Asoko de Hataraku Musubu-san

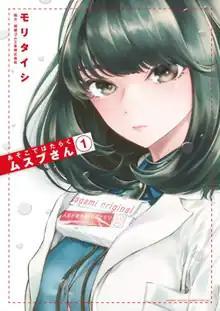
First volume cover, featuring Musubu Kondo

is a Japanese manga series written and illustrated by Taishi Mori. It was serialized in Shogakukan's "Monthly Shōnen Sunday" from November 2017 to January 2025, with its chapters collected in seven volumes.